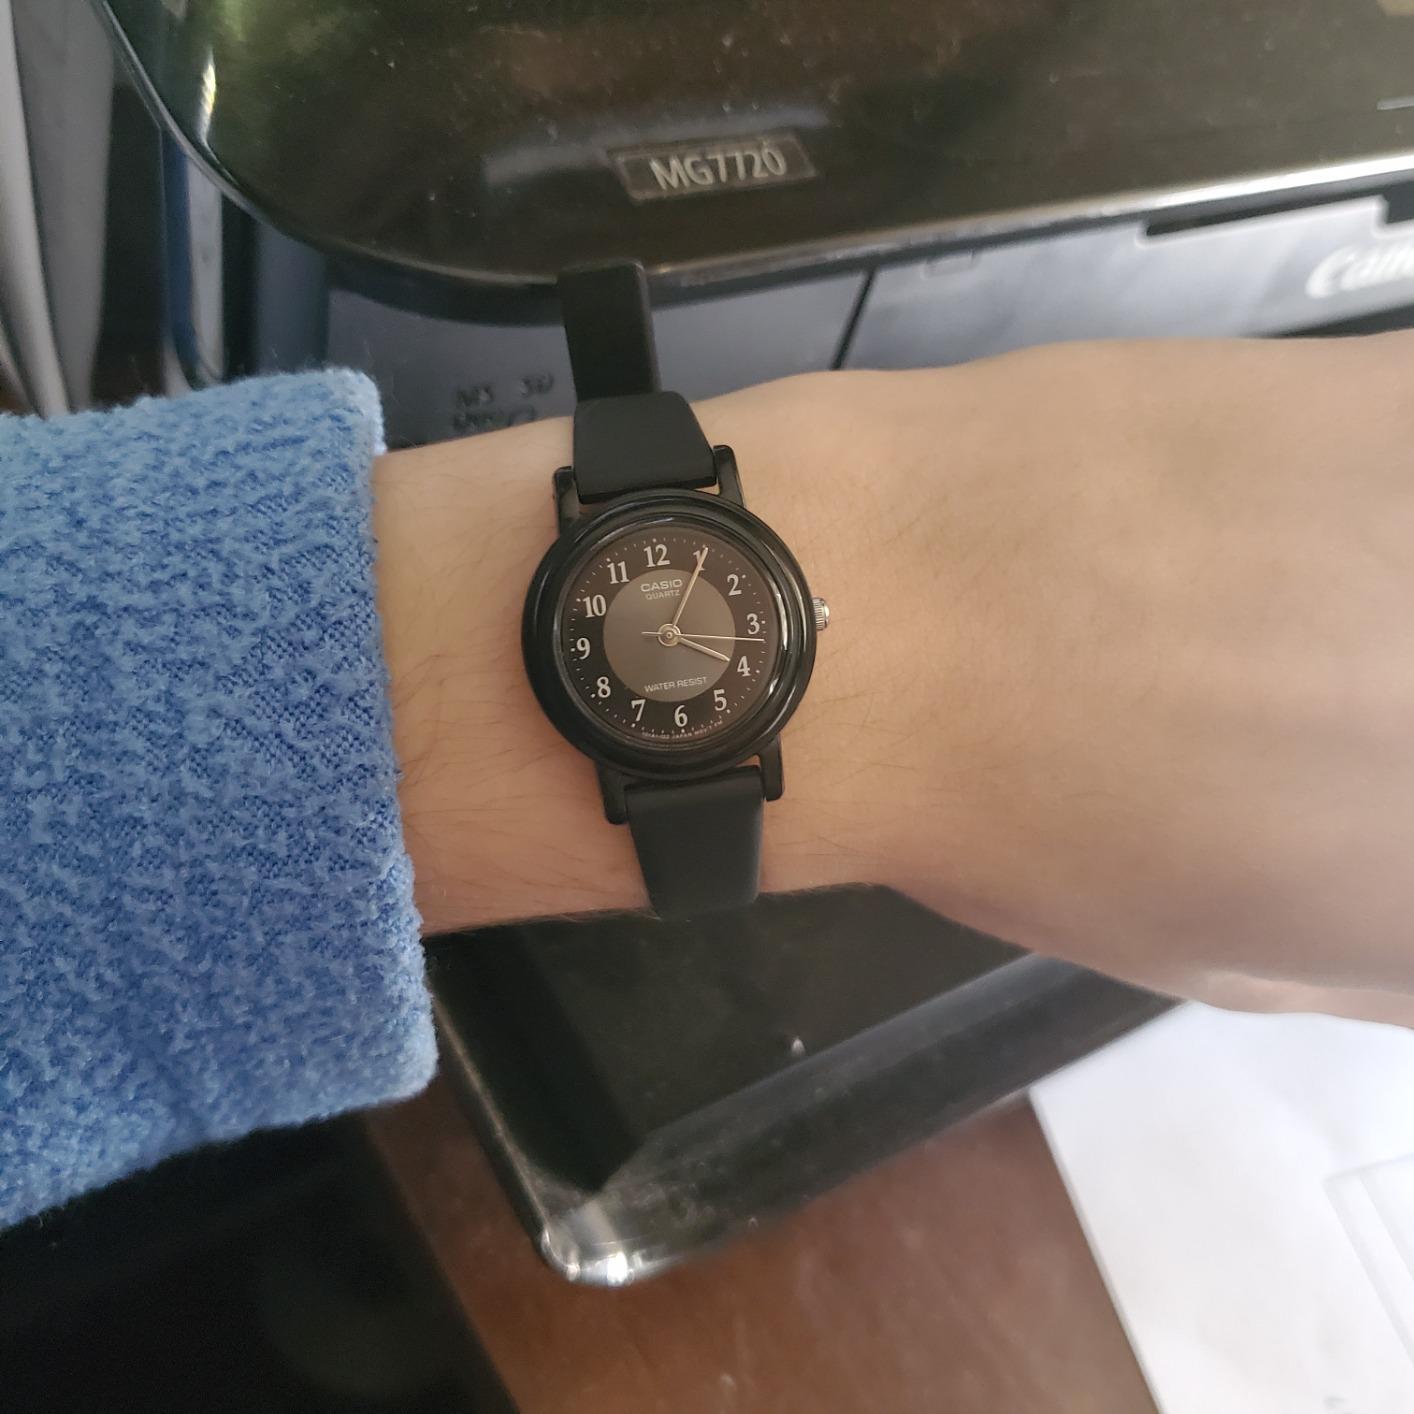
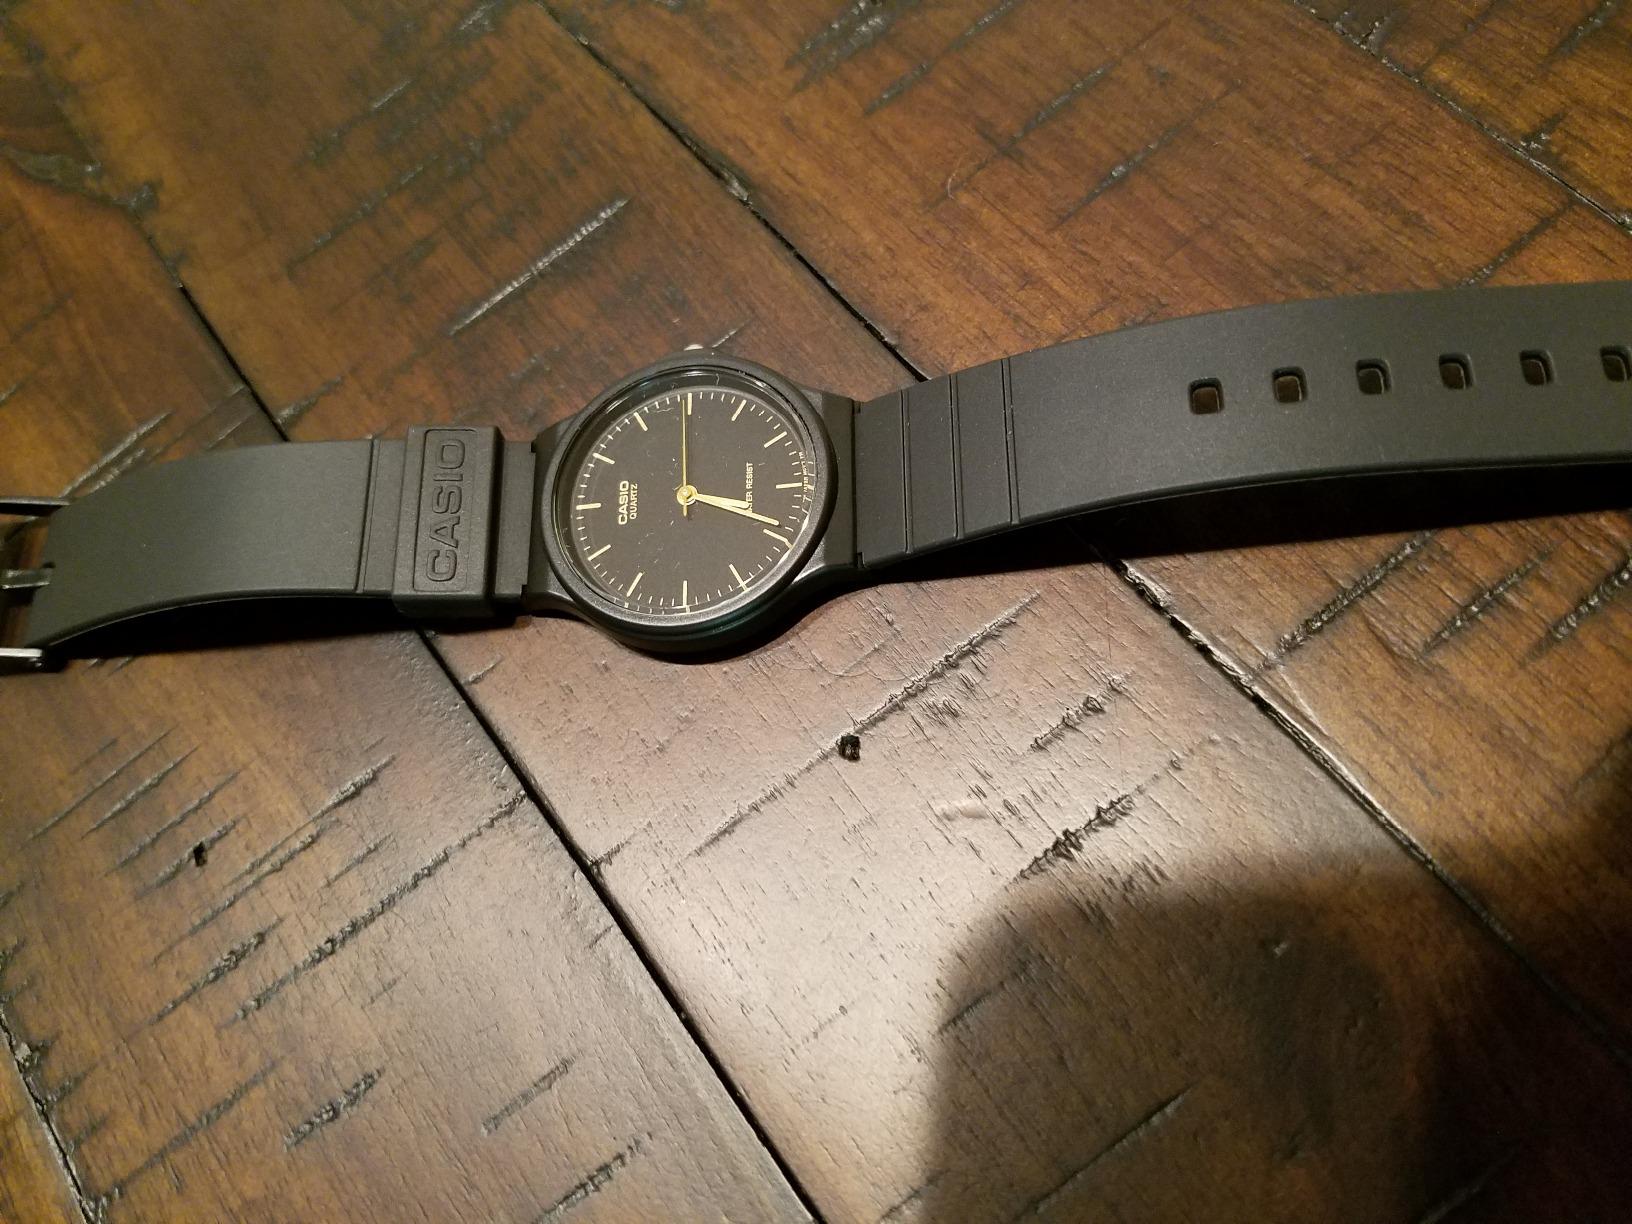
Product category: accessories_watch
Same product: no